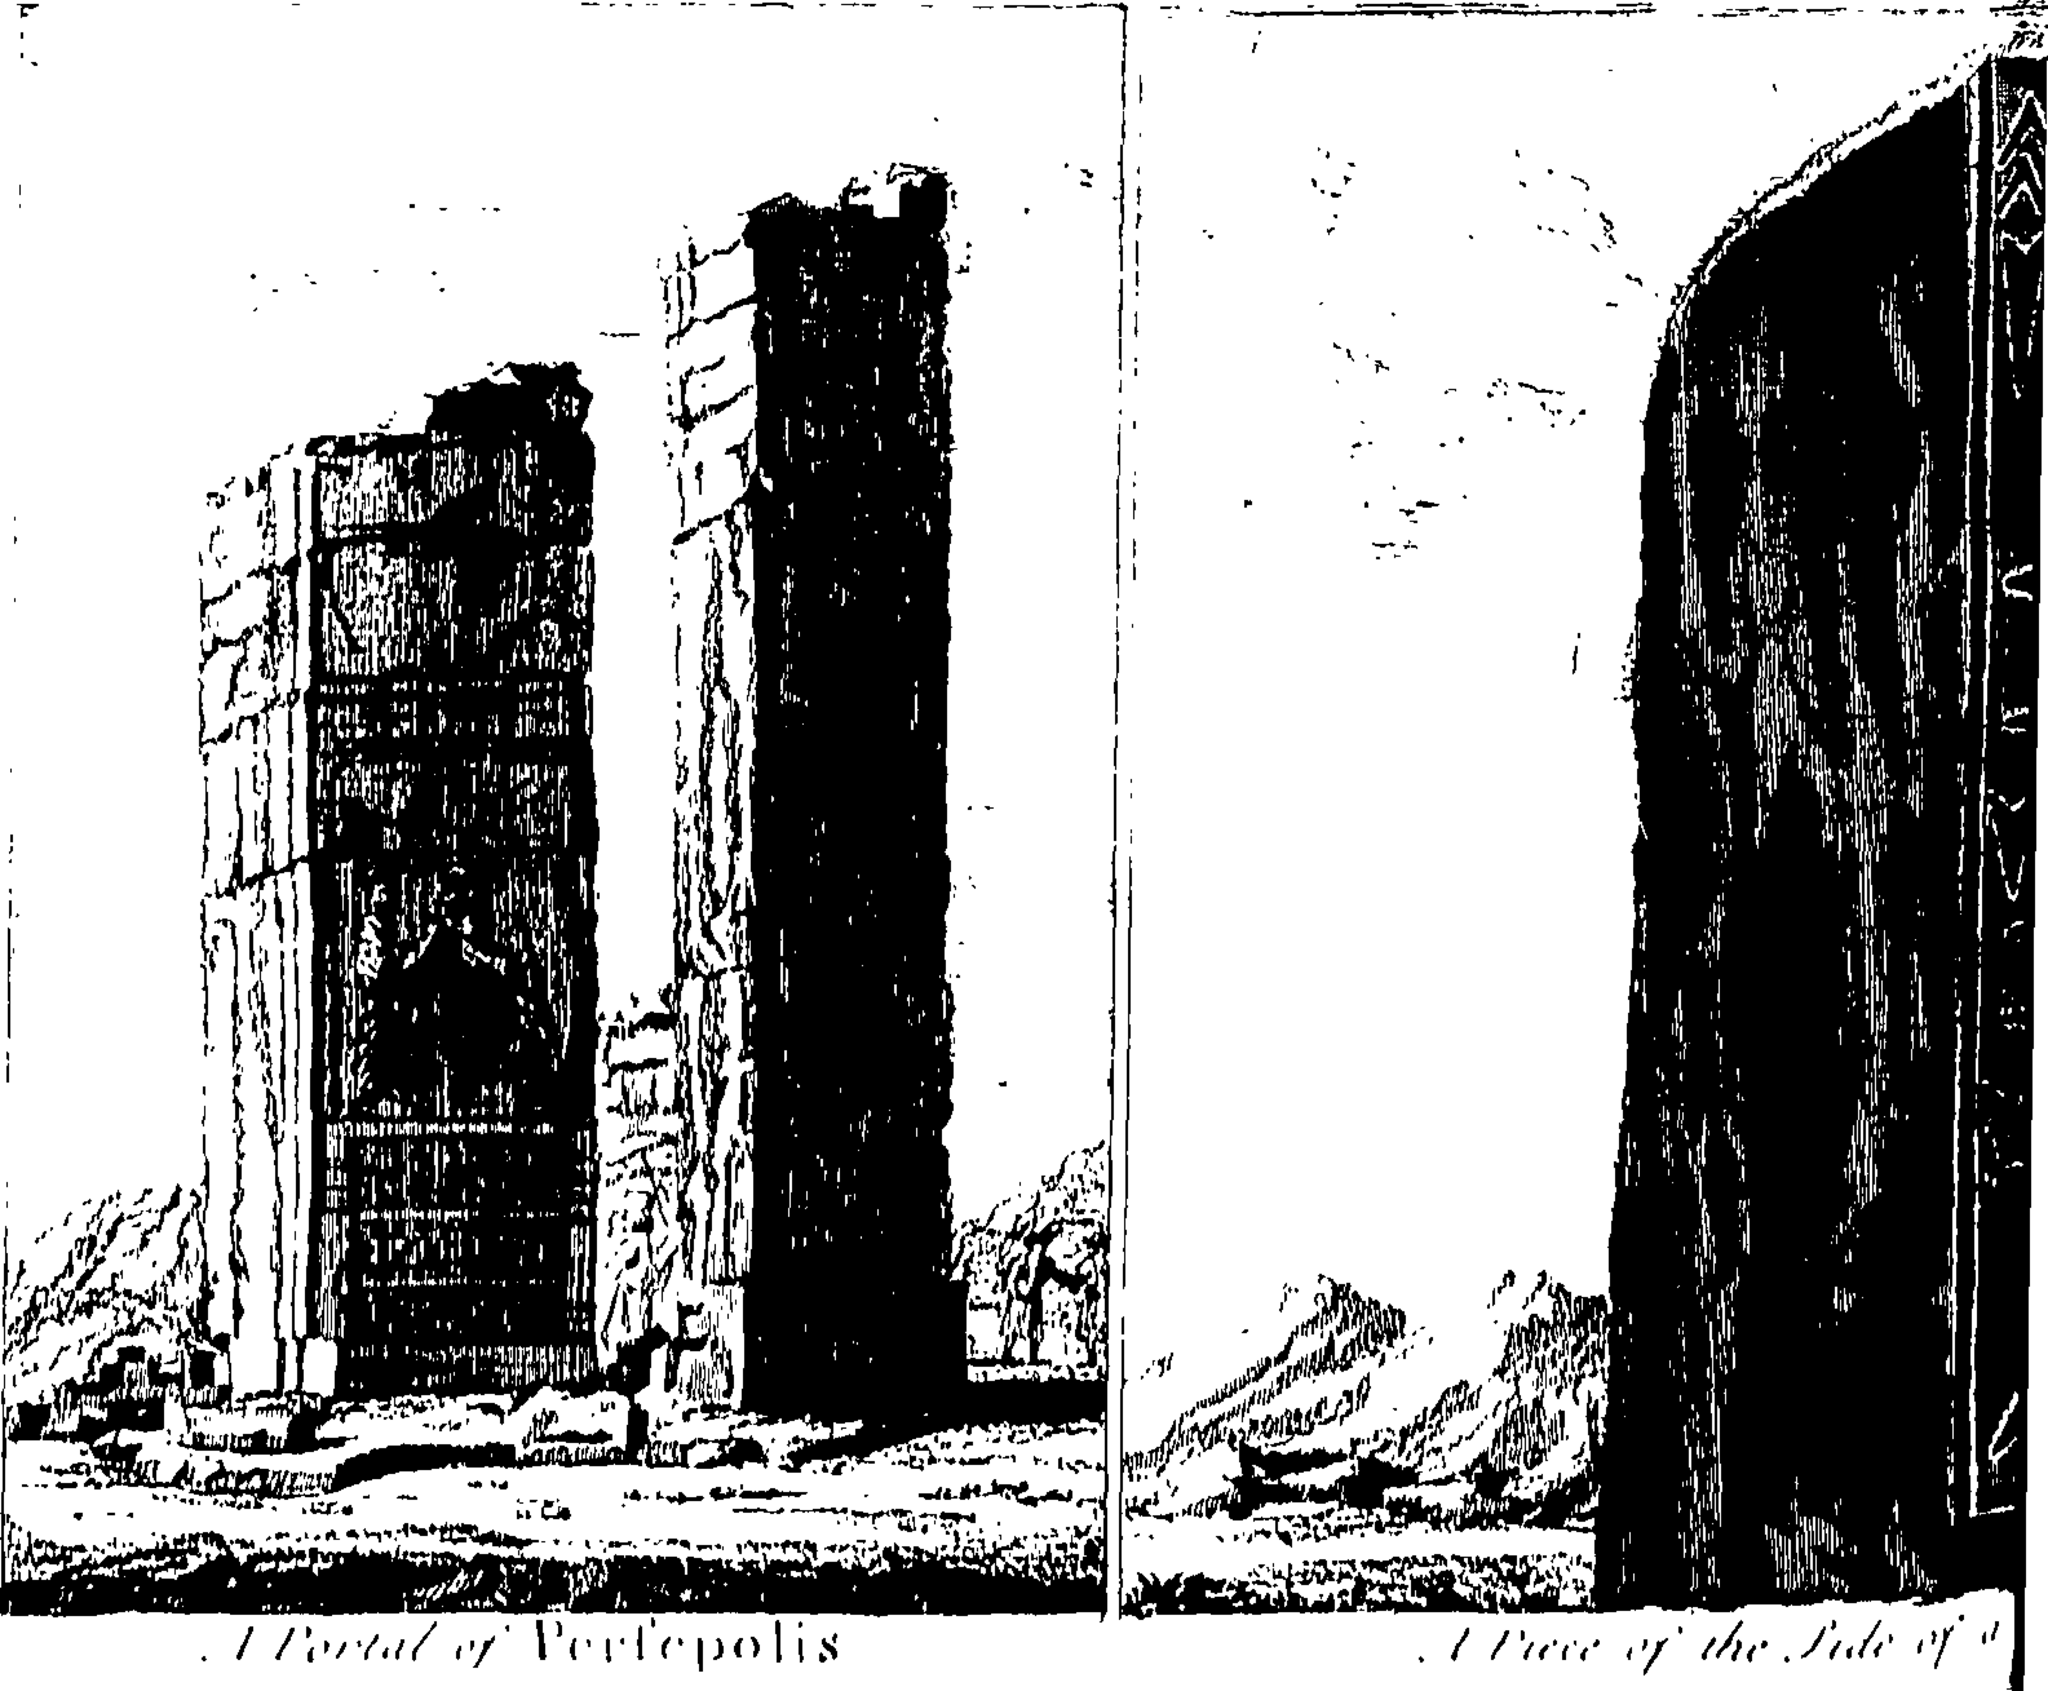
Title: Persepolis illustrata- or Fleuron T114392-17
Description: Fleuron from book: Persepolis illustrata: or, the ancient and royal palace of Persepolis in Persia, Destroyed by Alexander the Great, About Two Thousand Years ago; with Particular Remarks concerning that Palace, And an Account of the Ancient Authors, Who have wrote thereupon. Illustrated and described, in twenty one copper-plates
Date: 1739
Categories: Images uploaded by Fæ, PD-old-100-expired, PD-Art (PD-old-100-expired), Template Unknown (author), CC-PD-Mark, PD-Art missing SDC copyright status, PD-old missing SDC copyright status, 1739 Fleurons, Persepolis illustrata (1739)